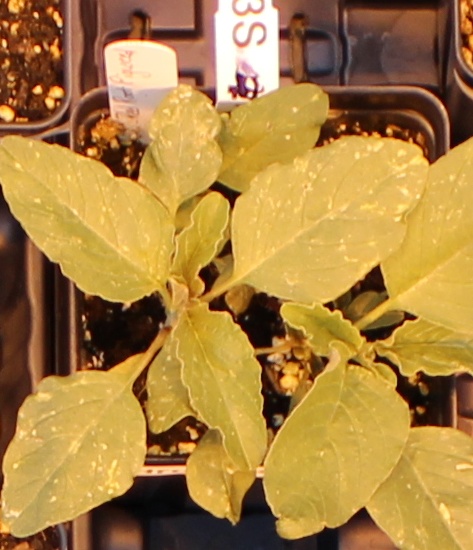
Label: Redroot Pigweed